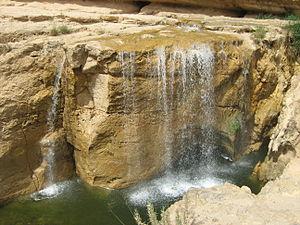
magnifique